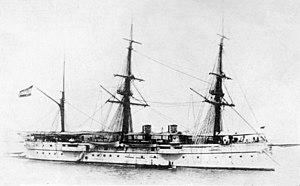
La classe Aragón fut une classe de Croiseur non protégé construite pour la Marine espagnole. Un navire fut coulé par l’US Navy durant la bataille de la baie de Manille en 1898.